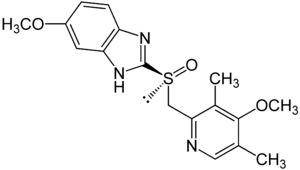
L'ésoméprazole est un antisécrétoire gastrique inhibiteur de la pompe à protons, antiulcéreux.